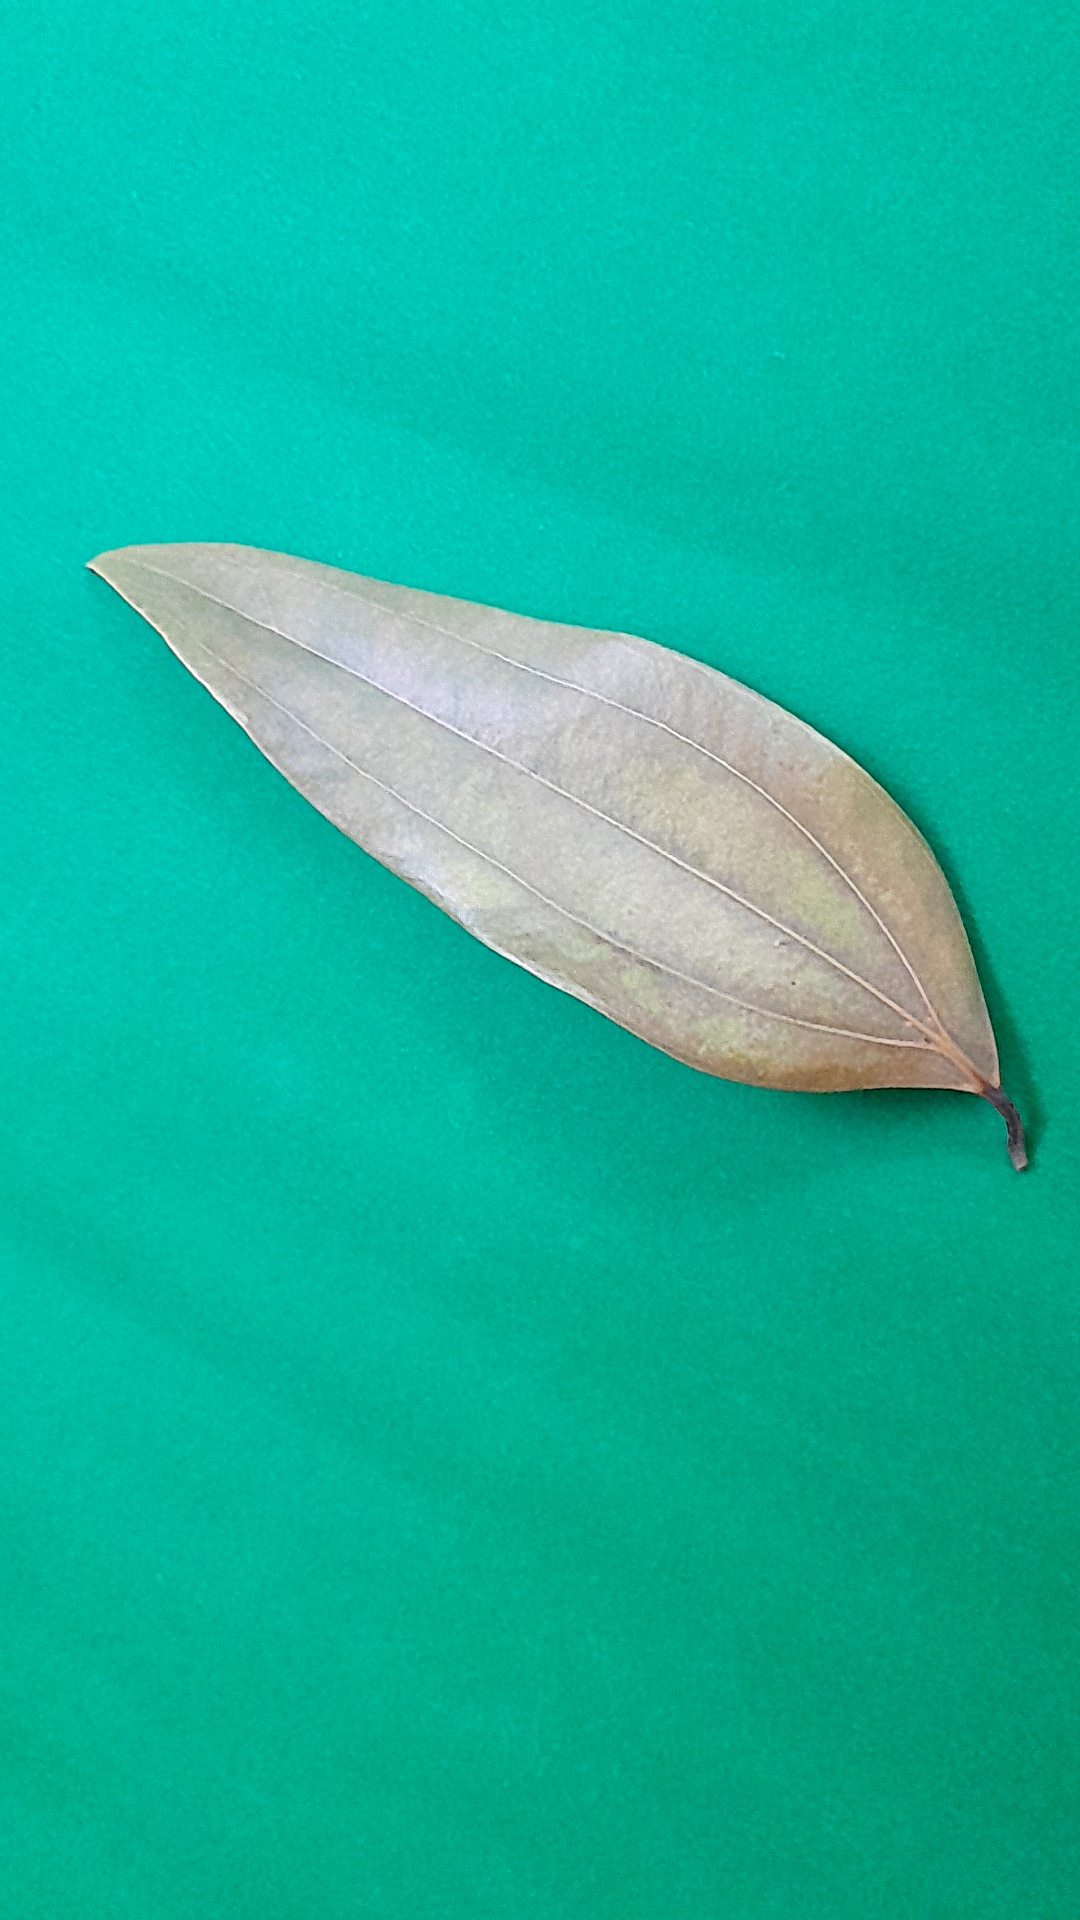
Label: Dry Leaf